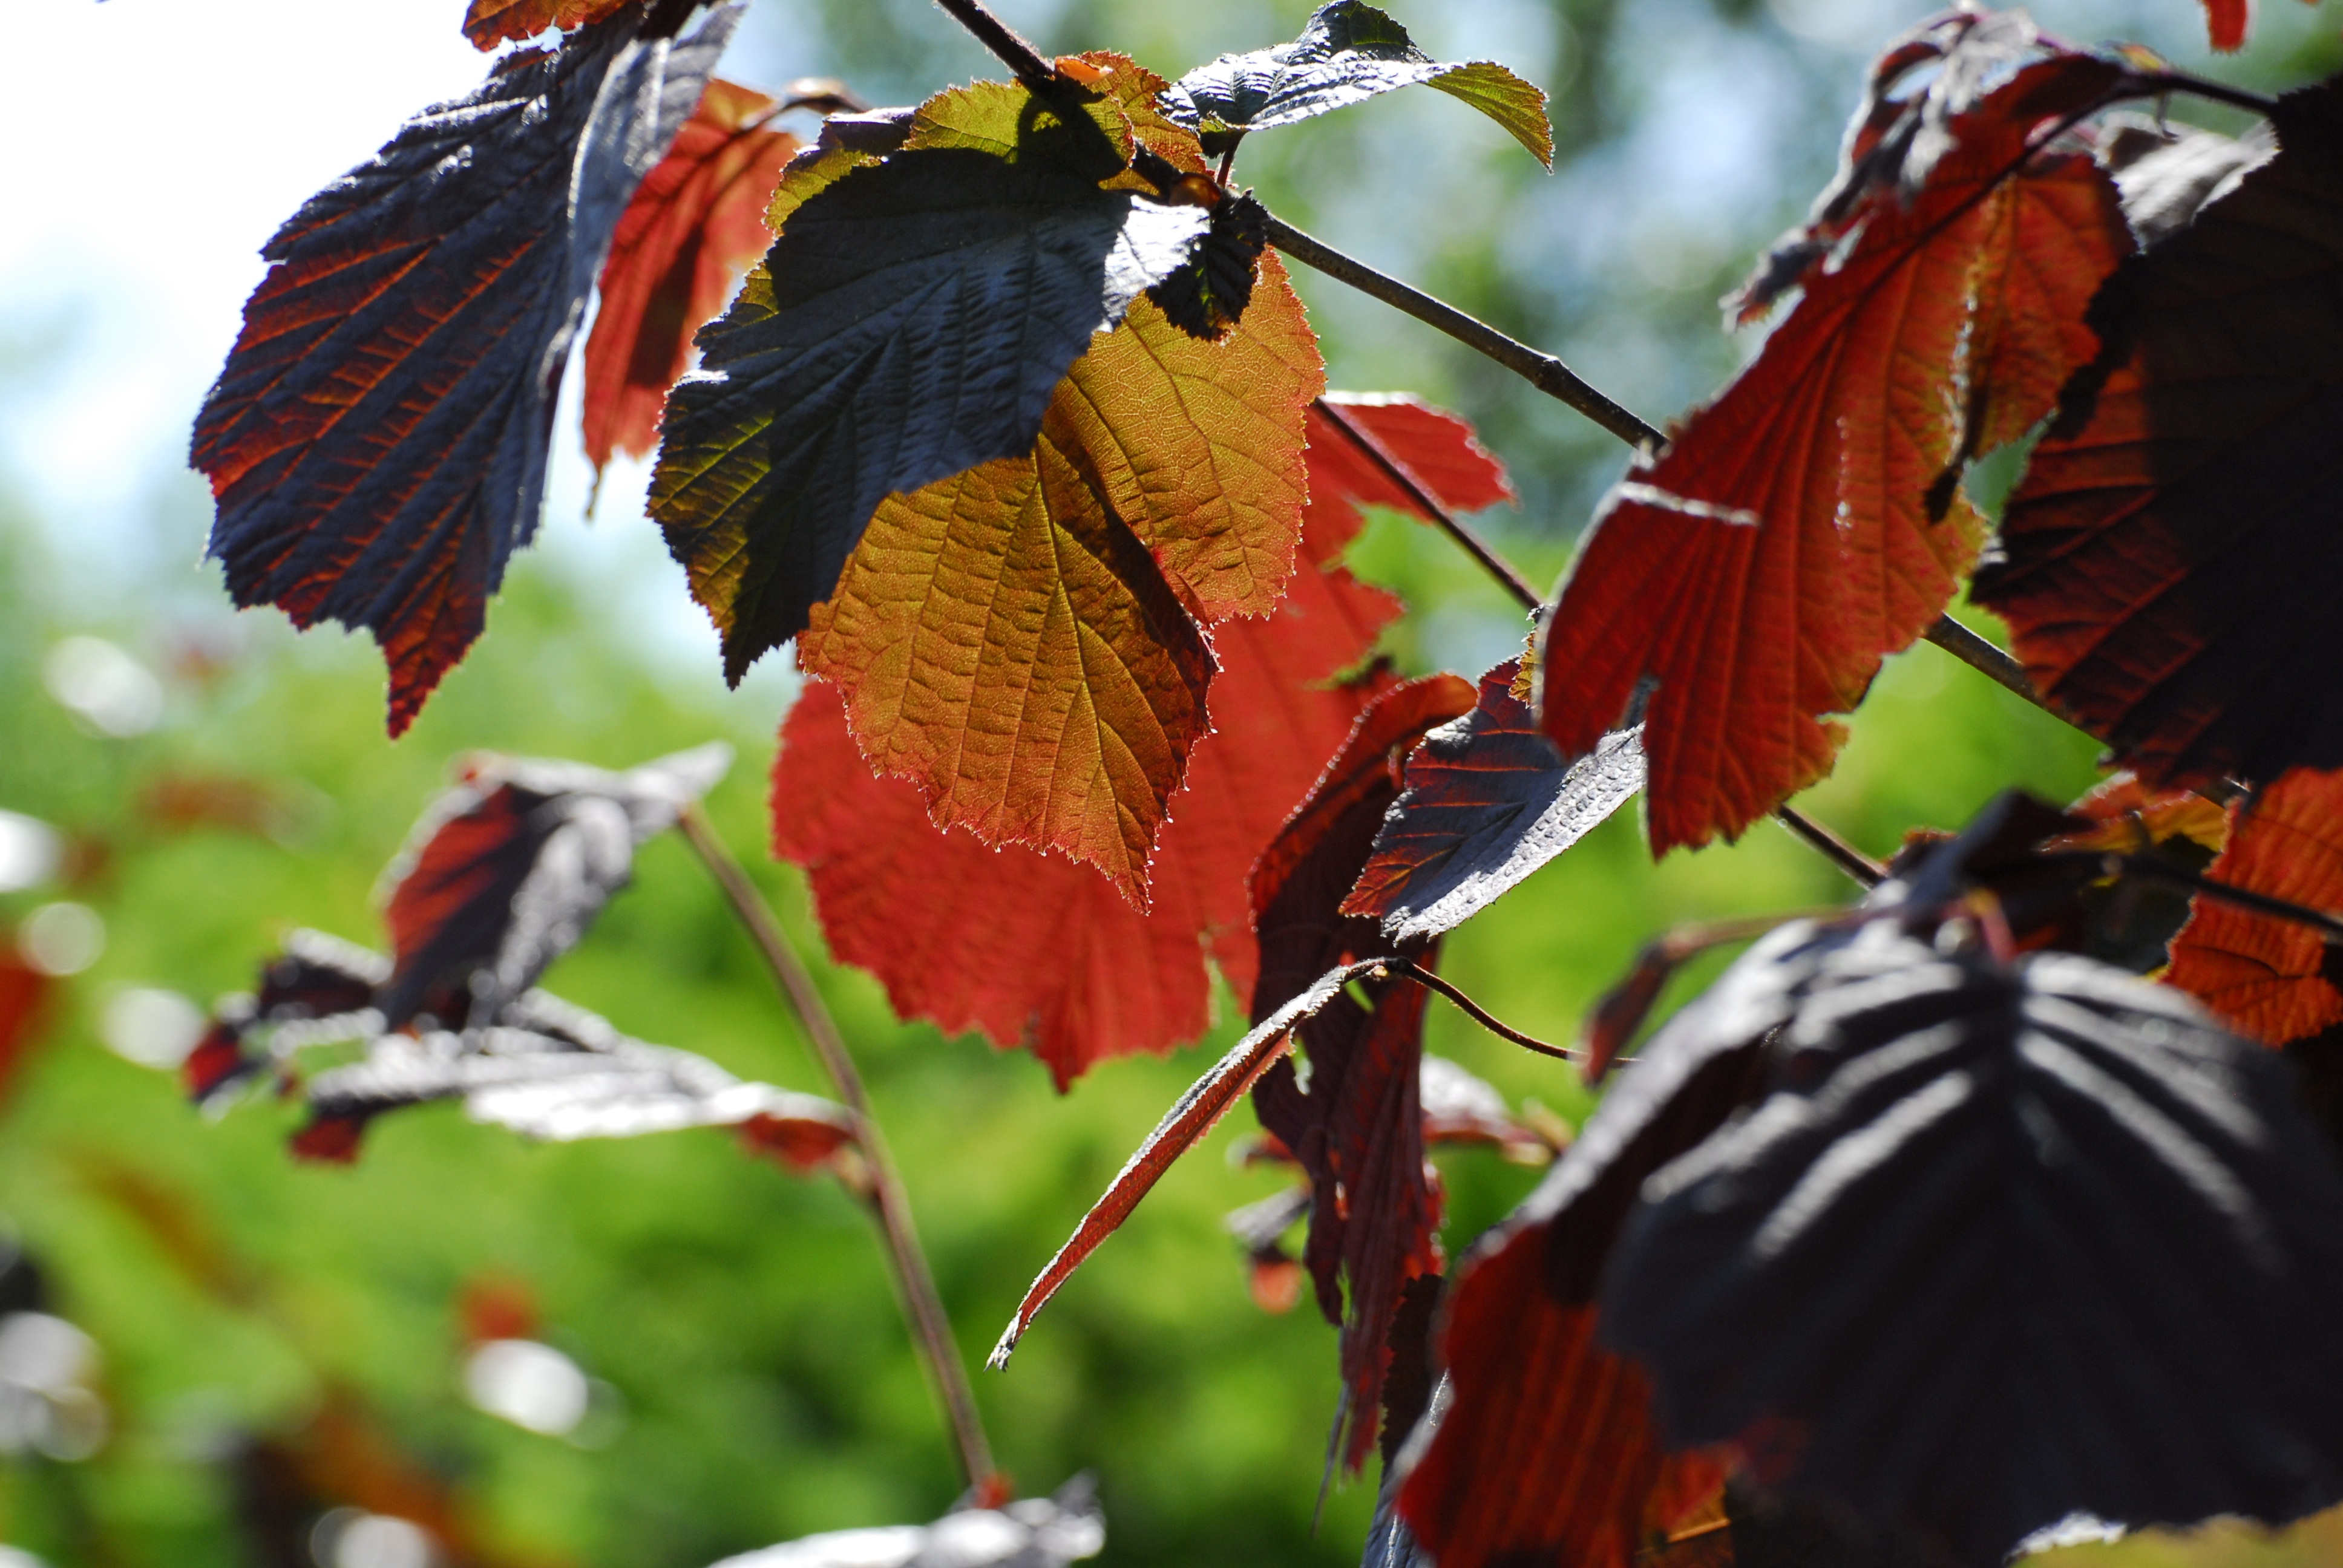
tree, nature, branch, plant, leaf, flower, bush, green, insect, autumn, brown, botany, butterfly, garden, flora, season, fauna, invertebrate, wildflower, leaves, gardening, branches, shrubs, hedge, macro photography, flowering plant, moths and butterflies